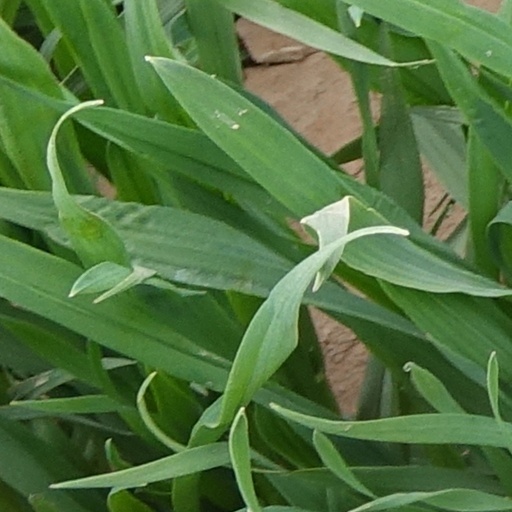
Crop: wheat